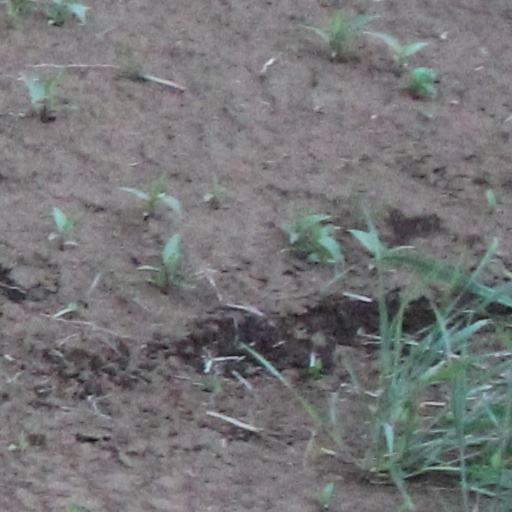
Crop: wheat